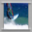
Label: rocket